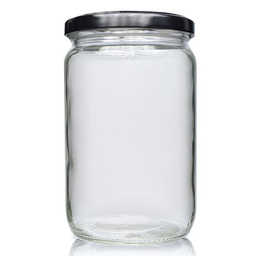
Label: glass